Margam Stones Museum

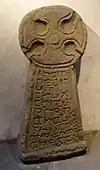
No 6. Cross of Grutne

A disc-headed sculptured cross, with an inscription which fills the cross stem. First mentioned in 1697, it was in Margam Abbey Churchyard, south of the Church, until it was moved into the museum. It is high, wide and thick, made from locally occurring Pennant sandstone. The cross head is in diameter. It is made from a single piece of Pennant sandstone, although a thin tenon on its base suggests it was made to fit into a pedestal socket. Stylistically the splayed arms and wide circular armpits are similar to 10th-century crosses from the north of England.